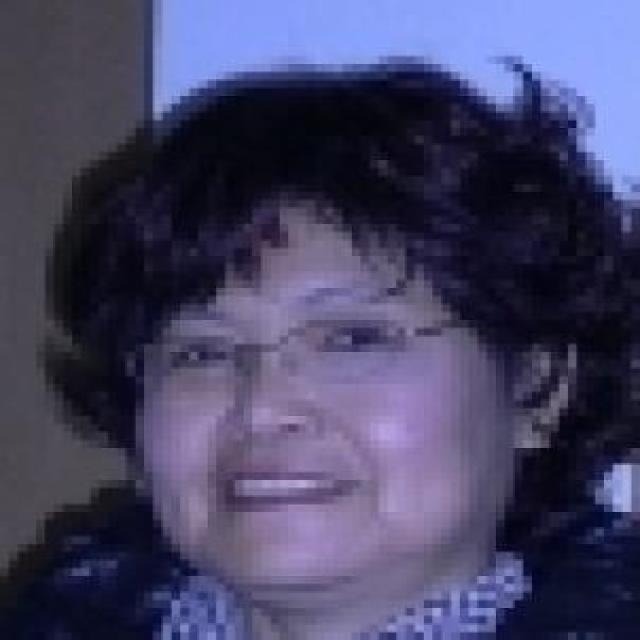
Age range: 45-64